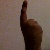
The image shows a hand gesture representing the number 1 in Indian Sign Language.